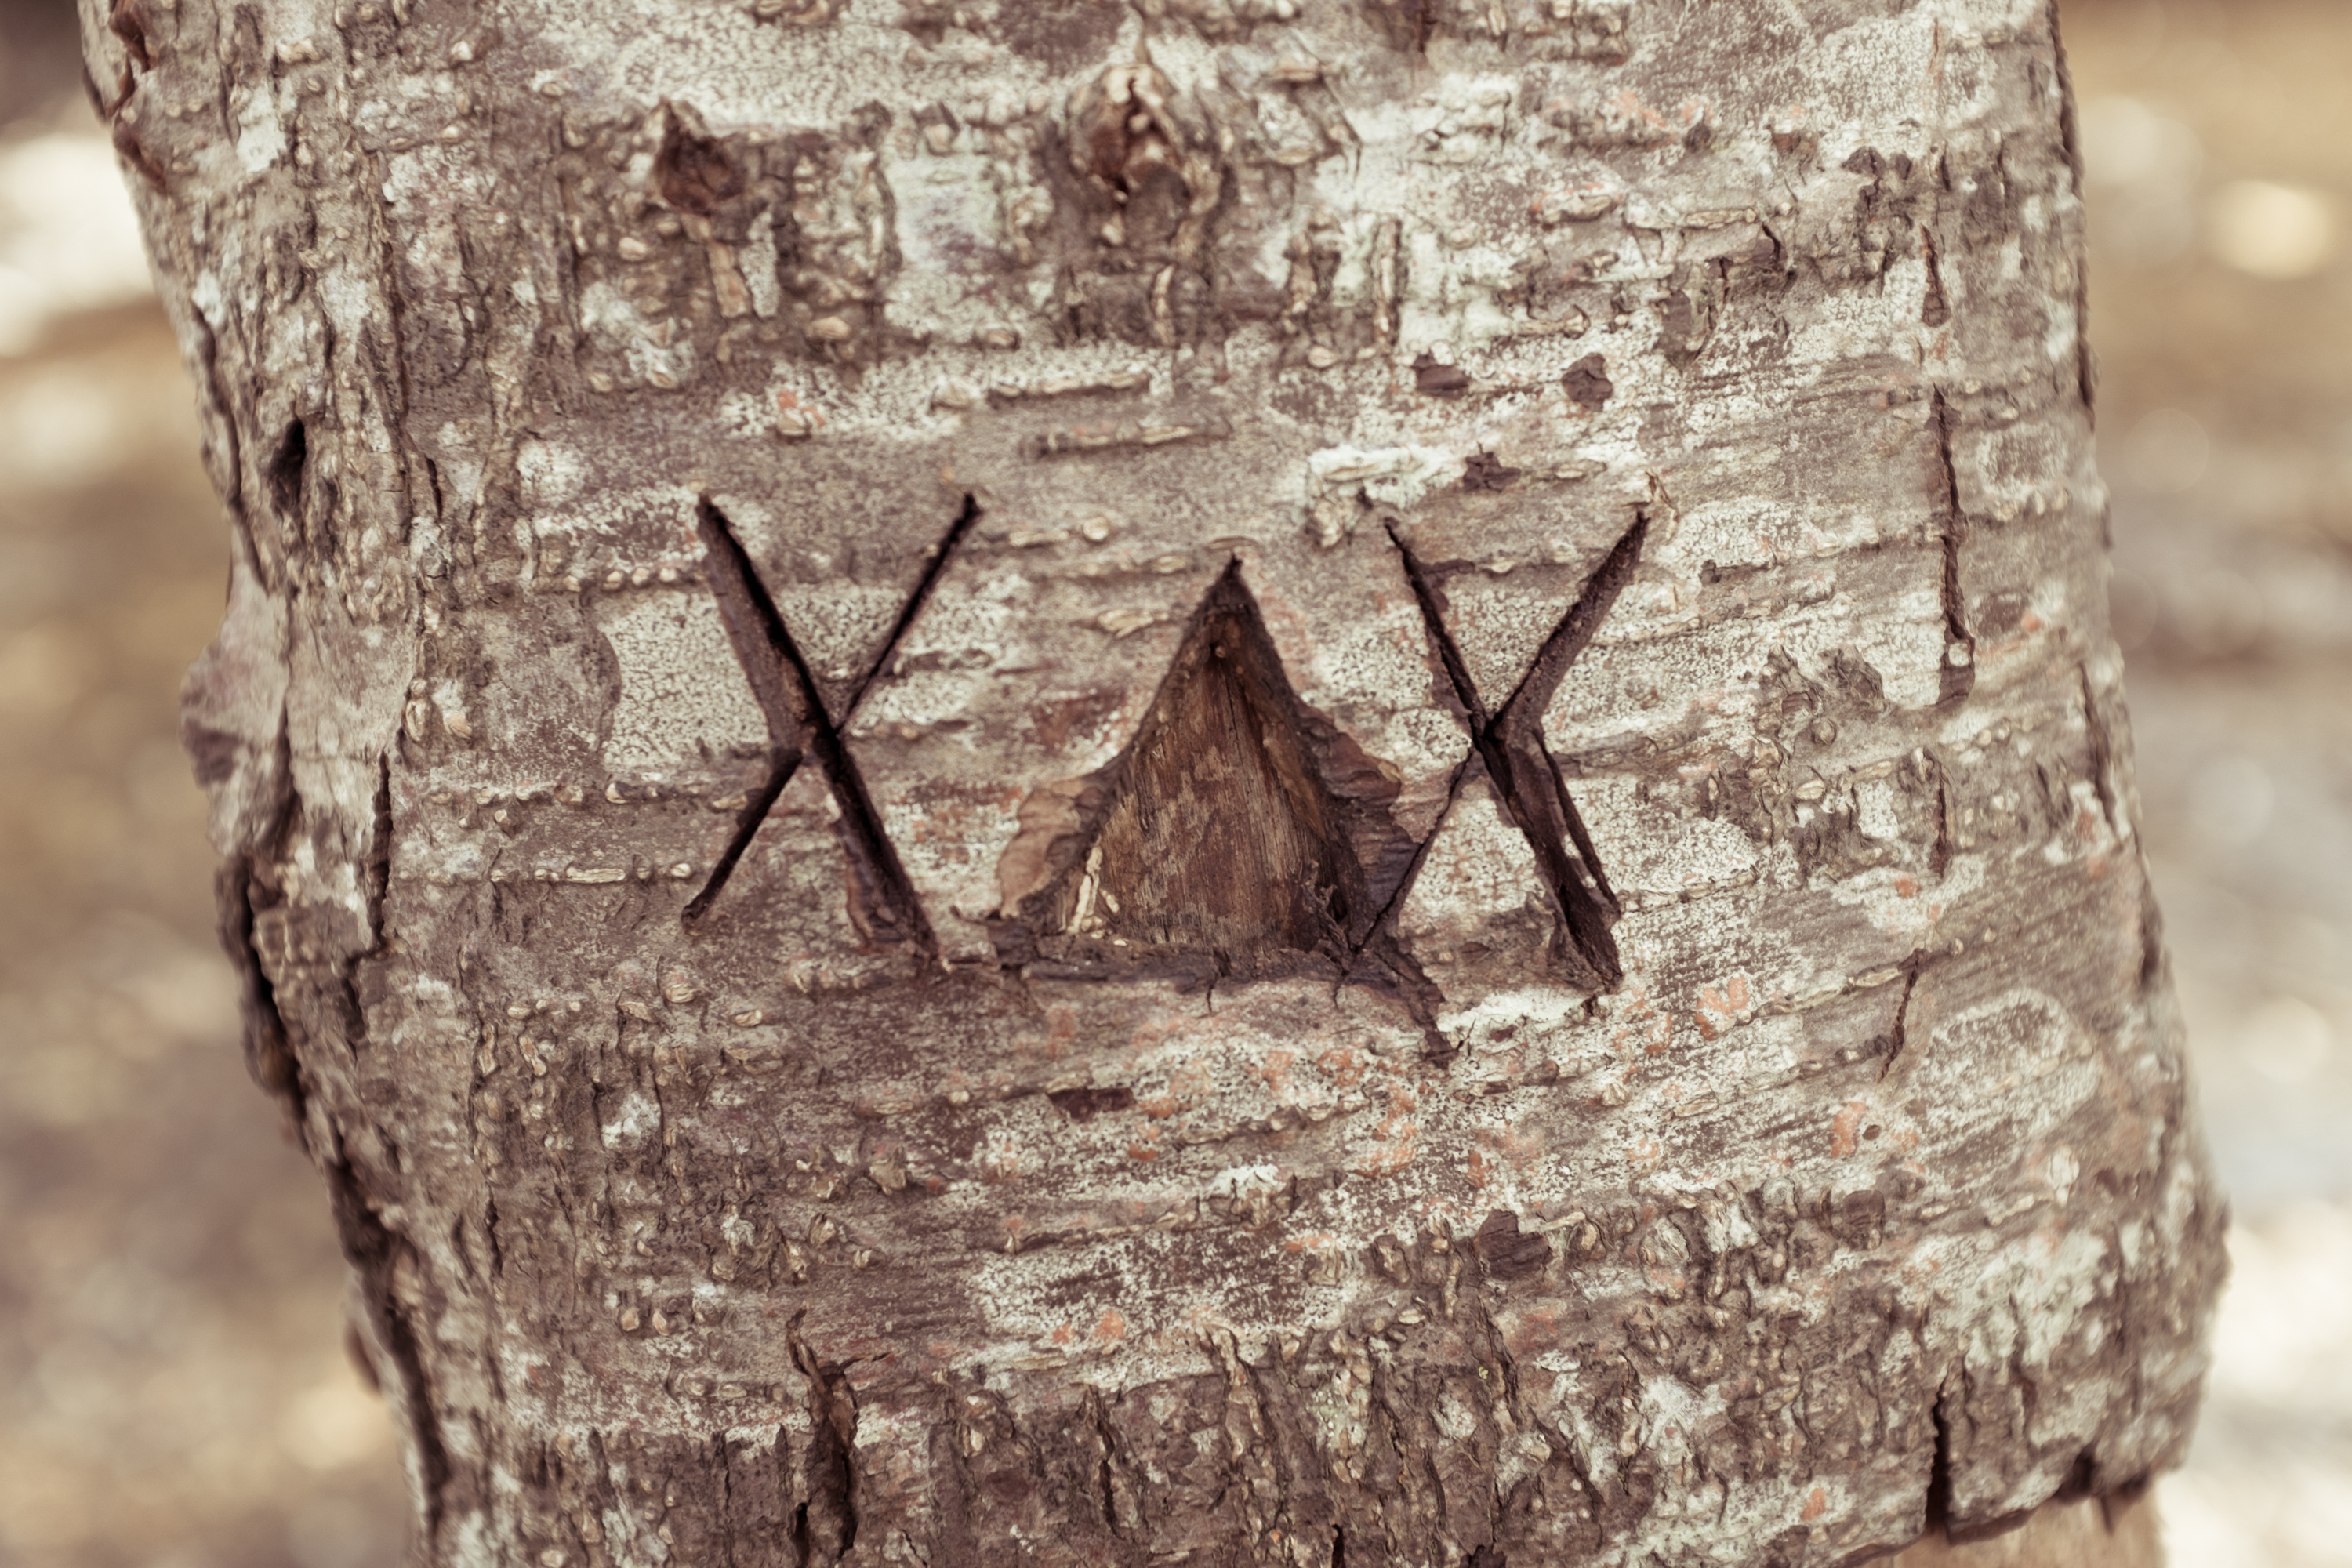
tree, trunk, woody plant, wood, plant, photography, stock photography, carving